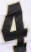
Number: 4